Third Battle of Gaza

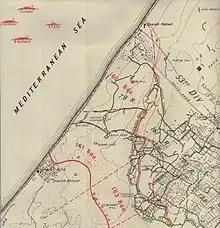
El Arish Redoubt, Burj Trench, Gibraltar, Crested Rock, Zowaiid Trench, Beach Post, Cricket Redoubt and Sea Post

When the Royal Scots had entered the eastern section of the El Arish Redoubt during the second phase of the attack, the western half was still held by Ottoman defenders. These defences became the objectives of the attacks by the 161st and 163rd Brigades of the 54th (East Anglian) Division, supported by four tanksincluding the two which had passed through the El Arish redoubt. On the right of the 163rd Brigade's advance, the 1/5th Battalion, The Suffolk Regiment moved towards the Ottoman trenches following a creeping barrage to attack and over–run the western El Arish trenches during hand–to–hand fighting when the 1/5th Battalion, The Suffolk Regiment suffered light casualties. Although they had captured the third line, part of this captured territory had to be abandoned because it was exposed to hostile fire, so they consolidated their position along the second line. Half of the 1/8th Battalion, Hampshire Regiment attacked Burj Trench while the other half attacked Triangle Trench, although it was not their objective. This caused some confusion, and the 1/4th and 1/5th Battalions, The Norfolk Regiment lost direction in the dust and smoke of the cloudy, hazy night. As a result, only small numbers reached Gibraltar and Crested Rock, from where they were quickly forced to withdraw.